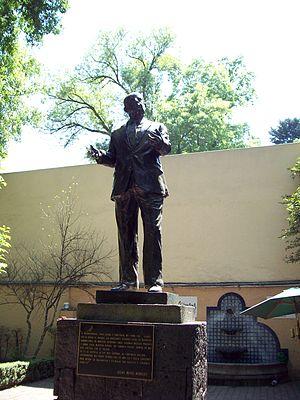
Le Parti révolutionnaire institutionnel ou PRI est une des principales forces politiques du Mexique. Il est né en 1929 sous l'impulsion du général Calles. Il est membre de l'Internationale socialiste et membre fondateur de la COPPPAL.